Dykes on Bikes

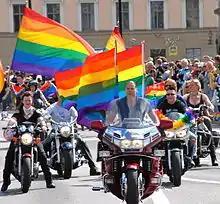
Dykes on Bikes leading the Stockholm Pride parade 2010

Dykes on Bikes (DOB) is a chartered lesbian motorcycle contingent with 22 chapters, numerous affiliations, and 501(c)(3) nonprofit status. They are known for their participation in gay pride events such as pride parades, and significant LGBTQ+ events like the international Gay Games.